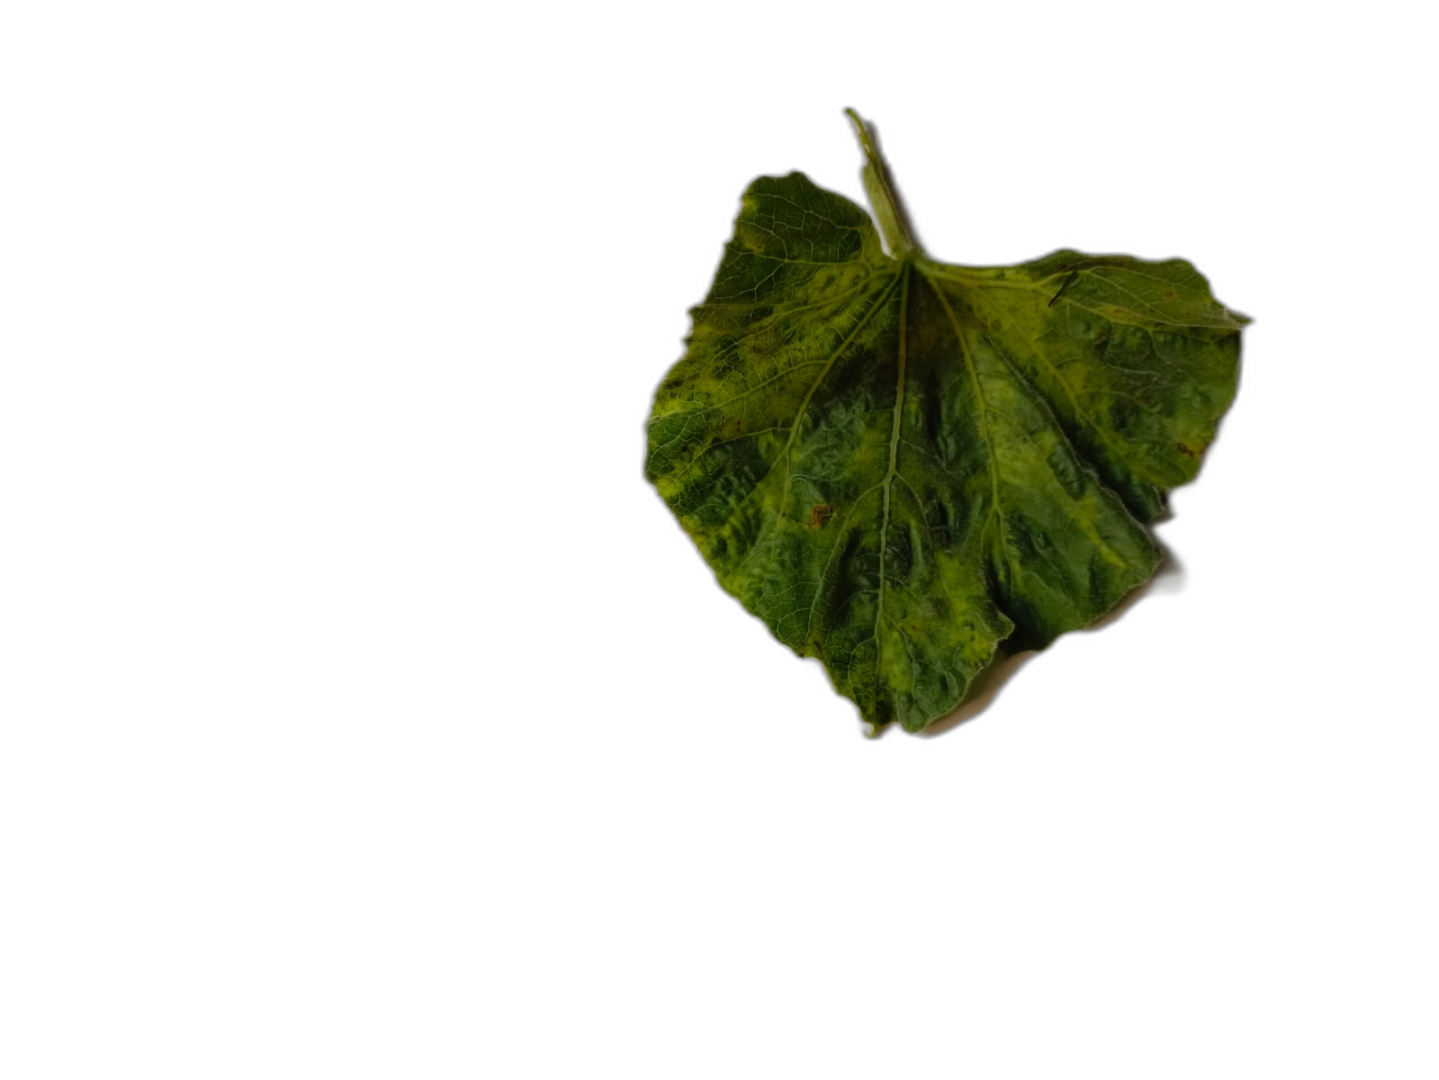
Crop: Bottle Gourd
Label: Mosaic_Virus